Mei long

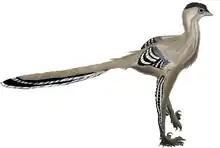
Life restoration of the juvenile type specimen

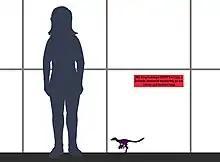
Size of the holotype, compared to a human.

"Mei" is a troodontid, a group of small, bird-like, gracile maniraptorans. All troodontids have many unique features of the skull, such as closely spaced teeth in the lower jaw, and large numbers of teeth. Troodontids have sickle-claws and raptorial hands, and some of the highest non-avian encephalization quotients, meaning they were behaviourally advanced and had keen senses.